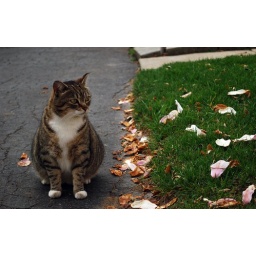
Good Morning, Mr Cat. A house cat in the neighbourhood.